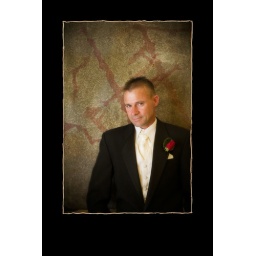
Quantum Q Flash camera left with DIY soft box.Back ground is his concrete kitchen floor overlaid in PS.